Describe the emotion expressed in this image:  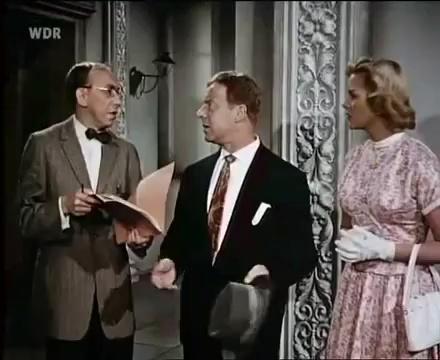
This person displays Pain, valence and arousal with moderate intensity.